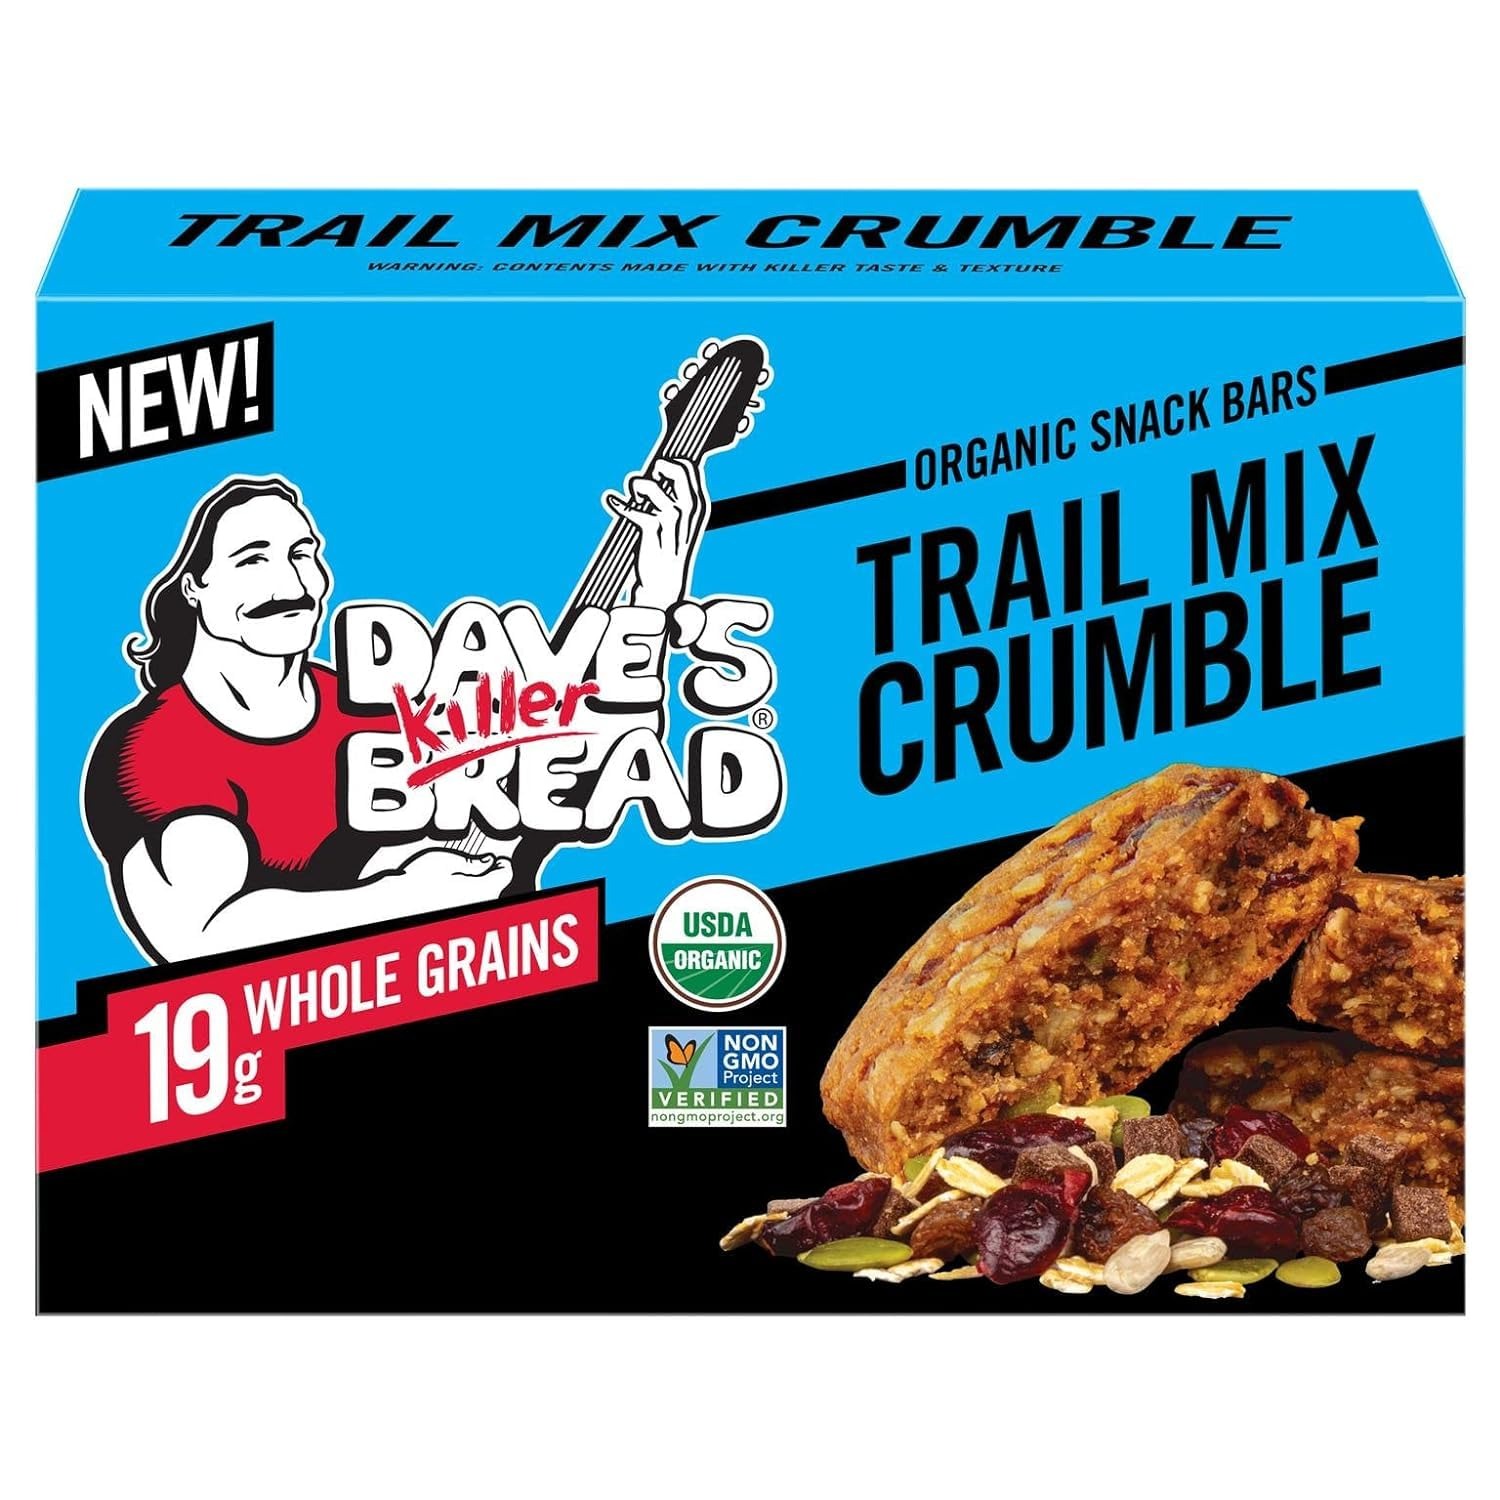
Item Name: Dave's Killer Bread Trail Mix Crumble Organic Snack Bars, 4 Individually Wrapped Snack Bars + 1 Branded Sticker (Pack of 1)
Bullet Point 1: You'll get one 4-count box of individually wrapped Dave's Killer Bread Trail Mix Crumble Organic Snack Bars and 1 Dave's Killer Bread Branded Sticker
Bullet Point 2: 19g of whole grains, 5g of fiber and 4g protein per bar
Bullet Point 3: Organic chocolate, fruit and seeds provide killer taste and texture
Bullet Point 4: Dave's Killer Bread Bars are Non-GMO Project Verified and USDA organic, plus has no high-fructose corn syrup, artificial preservatives or artificial ingredients
Bullet Point 5: America’s #1 Organic Bread
Product Description: Baked with organic chocolate chunks, fruit, and seeds, Dave's Killer Bread Trail Mix Crumble Organic Snack Bars deliver all of the flavor while packing the whole grain nutrition you expect from Dave's Killer Bread. Individually wrapped for an on-the-go snack or breakfast, Trail Mix Crumble bars are USDA organic and baked with a killer mix of chocolate, fruit and seeds. 5g fiber and 4g protein per bar. Plus, each Non-GMO Project Verified, USDA organic snack bar includes 19g of whole grains and is sure to take your breakfast to the next level. Dave's Killer Bread Bars have no high fructose corn syrup, no artificial preservatives and no artificial ingredients. You can trust Dave's Killer Bread to deliver killer taste, texture and whole grain nutrition. Trail Mix Crumble Organic Snack Bars are like your favorite trail mix featuring chocolate, fruit and seeds with a hearty serving of whole grains. The story of Dave’s Killer Bread began at the Portland Farmers Market, when Dave Dahl and his nephew brought some loaves of Dave's bread to sell. For Dave, this marked the beginning of a new chapter in his life. Though he grew up in a family of bakers, his life took a different path. A path that landed him in prison for 15 years. Determined to prove his worth and make a positive impact, Dave worked tirelessly to bake breads that tasted unlike anything else on the market — packed with seeds and grains, made with only the very best organic and Non-GMO Project Verified ingredients. Dave’s Killer Bread believes everyone is capable of greatness. One in three of the company's employee partners at their Milwaukie, OR bakery has a criminal background—but your past doesn't define your future. As a proud Second Chance Employer, Dave’s Killer Bread truly believes everyone deserves a second chance to become a Good Seed.
Value: 7.0
Unit: Ounce

Price: 6.88